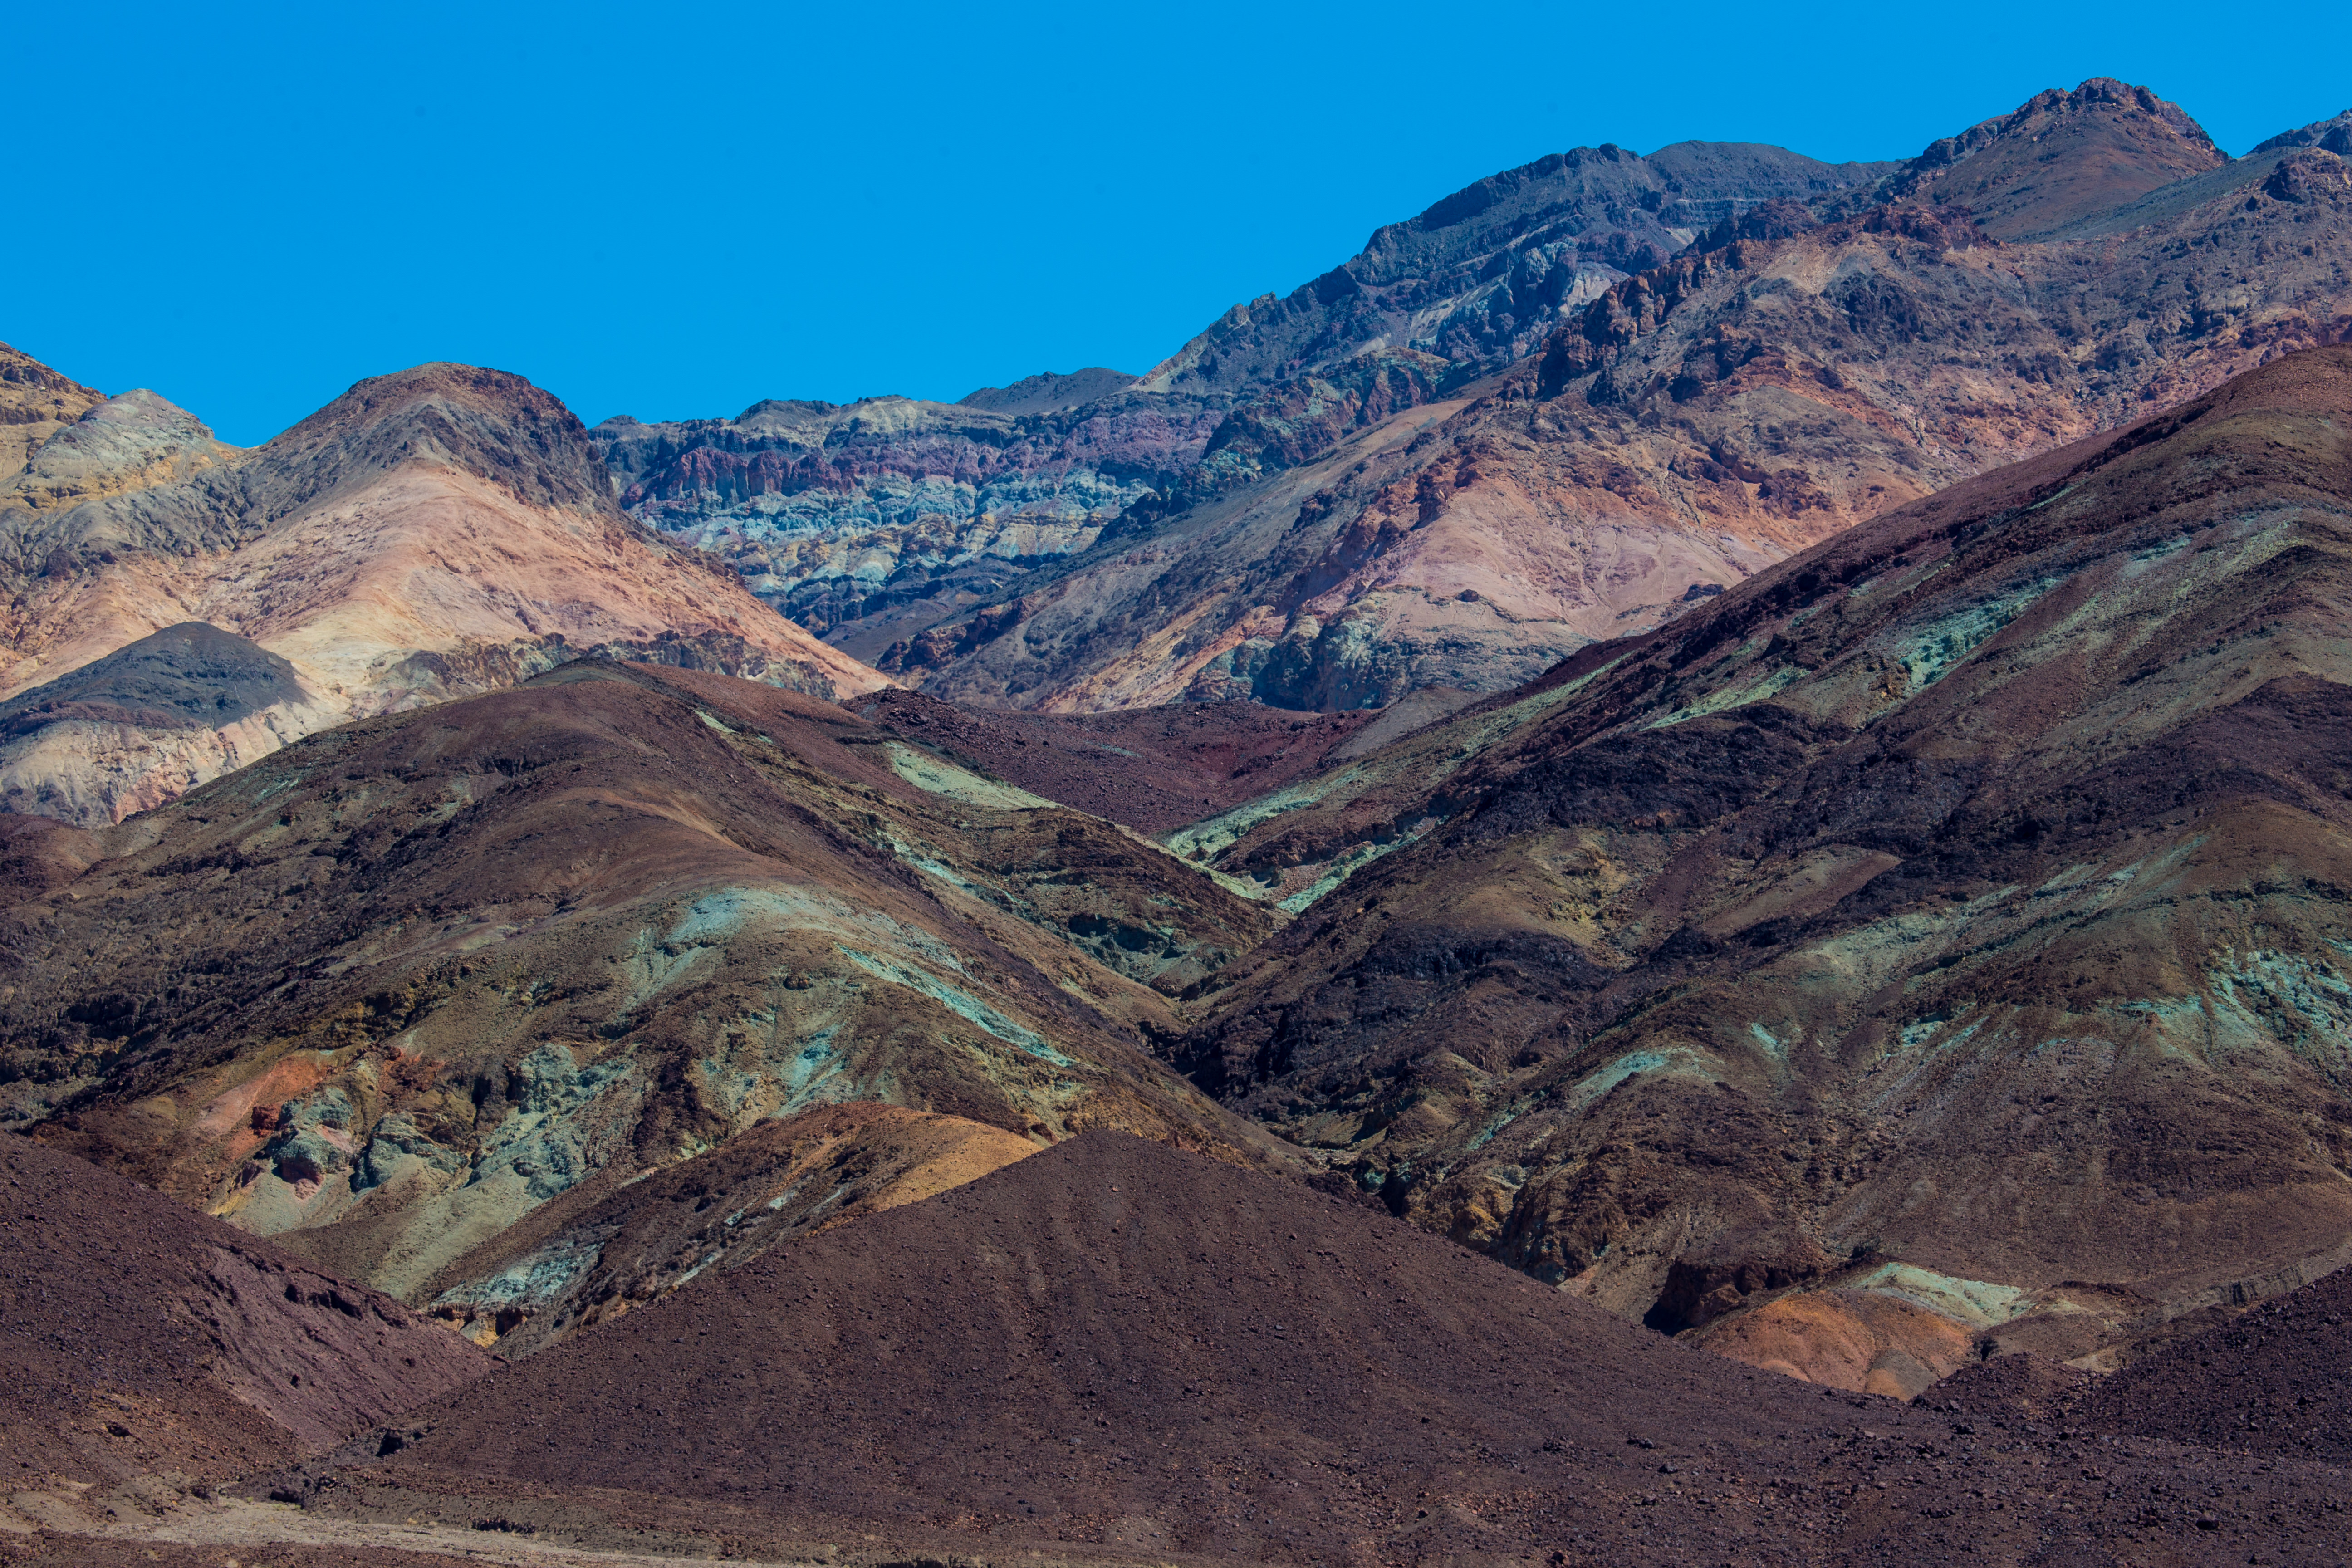
landscape, nature, rock, wilderness, mountain, hill, desert, barren, valley, mountain range, scenic, canyon, ridge, outdoors, hills, geology, mountains, badlands, plateau, peaks, wadi, landform, mountain pass, geographical feature, mountainous landforms